January 1935 lunar eclipse

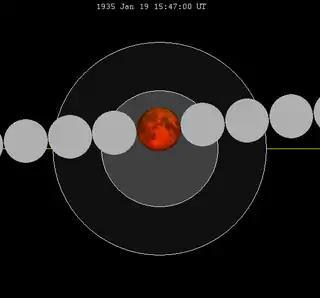
The Moon's hourly motion shown right to left

A total lunar eclipse occurred at the Moon’s descending node of orbit on Saturday, January 19, 1935, with an umbral magnitude of 1.3500. It was a central lunar eclipse, in which part of the Moon passed through the center of the Earth's shadow. A lunar eclipse occurs when the Moon moves into the Earth's shadow, causing the Moon to be darkened. A total lunar eclipse occurs when the Moon's near side entirely passes into the Earth's umbral shadow. Unlike a solar eclipse, which can only be viewed from a relatively small area of the world, a lunar eclipse may be viewed from anywhere on the night side of Earth. A total lunar eclipse can last up to nearly two hours, while a total solar eclipse lasts only a few minutes at any given place, because the Moon's shadow is smaller. Occurring about 2.3 days before apogee (on January 21, 1935, at 22:10 UTC), the Moon's apparent diameter was smaller.